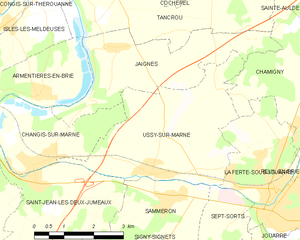
Carte des communes françaises Ussy-sur-Marne